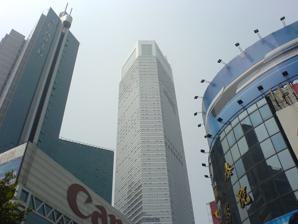
Building: Chongqing World Trade Center
Country: China
Year built: 2005
Skyscraper in Chongqing, China Exterior view. The Chongqing World Trade Center ( WTCC , simplified Chinese : 重庆世界贸易中心 ; traditional Chinese : 重慶世界貿易中心 ; pinyin : Chóngqìng Shìjiè Màoyì zhōngxīn ) is a 283.1-meter (929 ft)-tall skyscraper located in the Jiefangbei CBD area of Chongqing , China . The building was completed in 2005 after three years of construction beginning in 2002 and topping out in 2004. The building has 60 floors which can all be accessed by 12 elevators . There are also two underground floors used as car park. CRT Metro Line 2 has an exit at Linjiangmen Station in the World Trade Center's retail podium. The Chongqing World Trade Center is currently [ when? ] the 54th tallest existing skyscraper in the world when measured up to the spire and is the fourth tallest building in Western China (since being recently eclipsed by several other towers also in Chongqing). The building is 262 meters (860 ft) tall when not including the spire. See also List of skyscrapers List of tallest buildings in Chongqing References